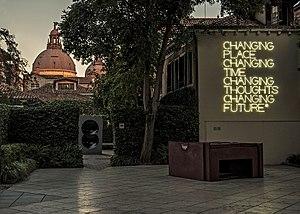
Maurizio Nannucci est un artiste italien.